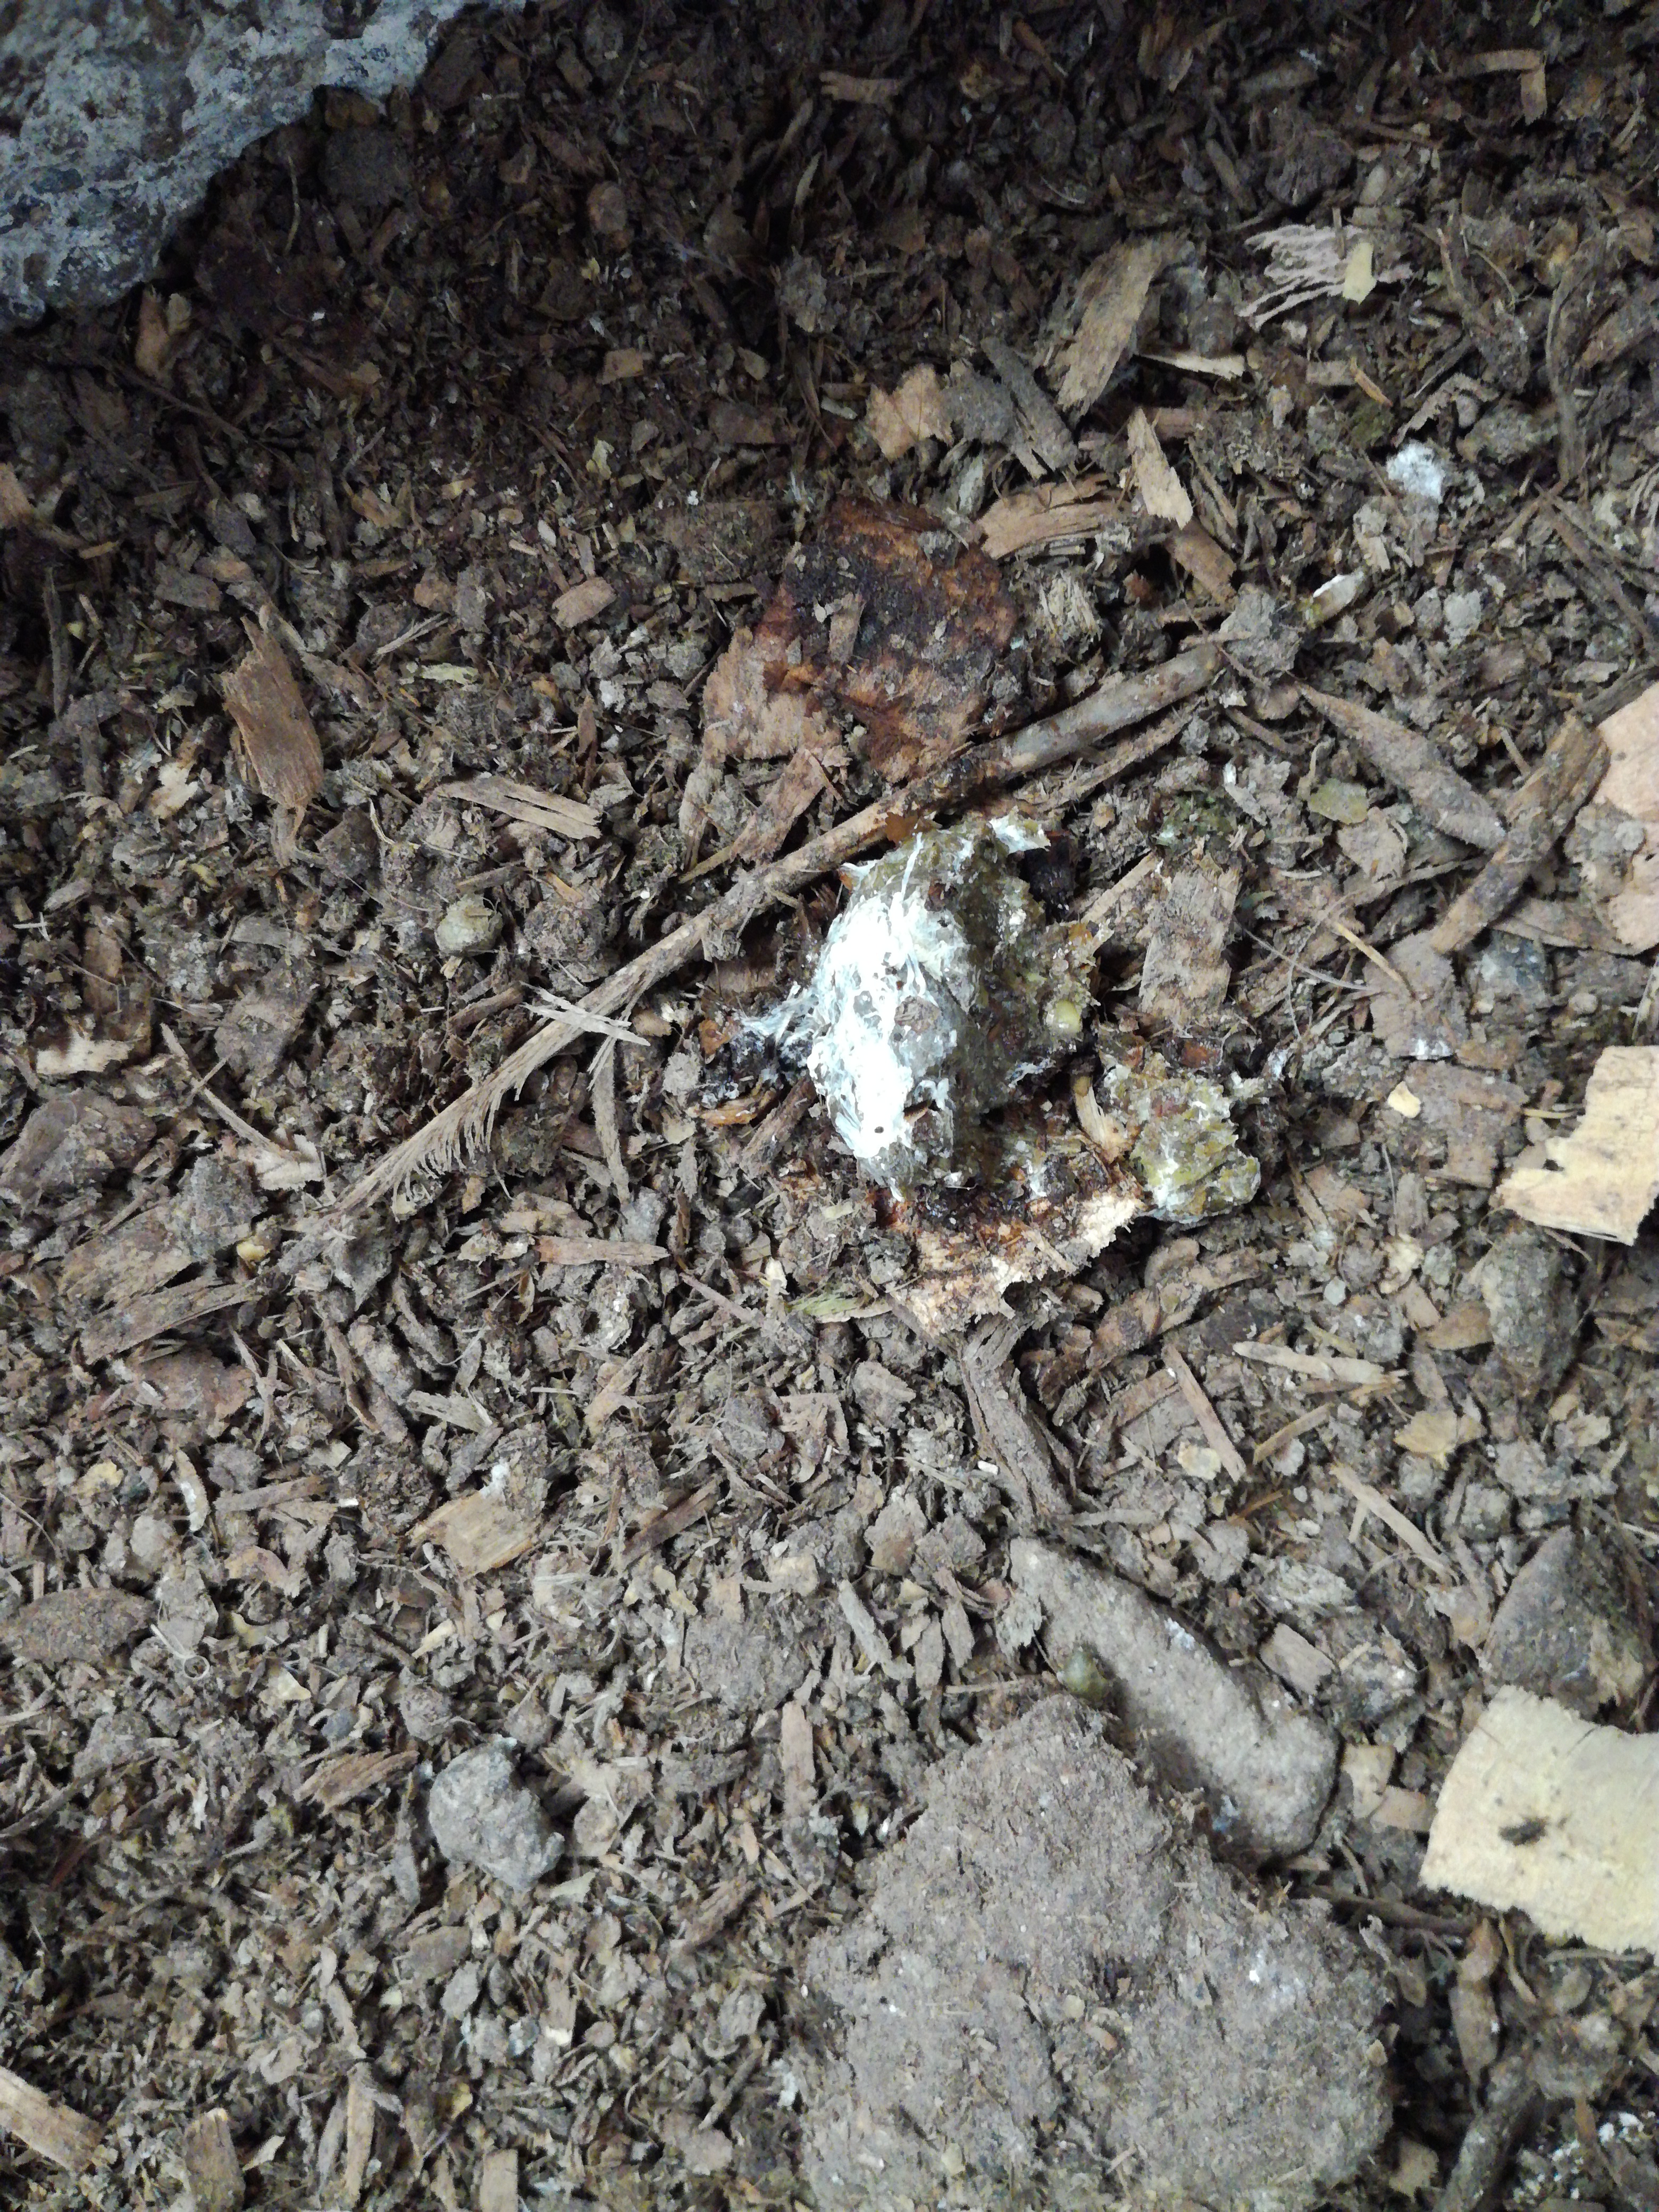
PCR-confirmed diagnosis: Healthy